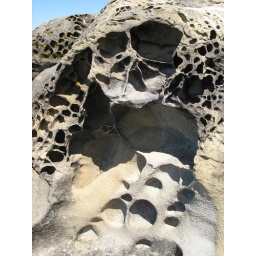
the predator, as done by water and sand